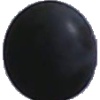
Label: blue_grape